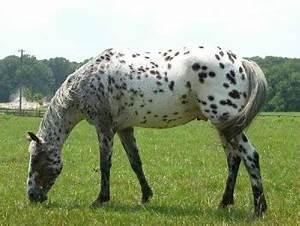
horse